Crime in Australia

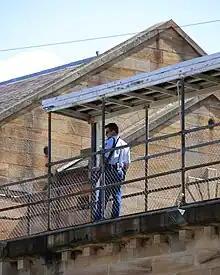
A prison guard at Parramatta Correctional Centre, 2009

In addition to the standard prisons run by the states (and not included in prisoner statistics), the Department of Home Affairs also operates a separate system of Australian immigration detention facilities to detain non-citizens who have breached the terms of or lack a visa. Some of these immigration detention centres are used to indefinitely detain asylum seekers and refugees, often without trial and in many cases for several years.